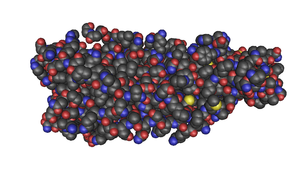
La leucocidine de Panton-Valentine est une toxine β-porogène produite par Staphylococcus aureus. Elle semblerait être un facteur de gravité des infections de la peau et des muqueuses et impliquée dans des affections telles que les abcès cutanés ou les fasciites nécrosantes. Son rôle a été mis en évidence dans des infections ostéo-articulaires sévères et dans de graves pneumonies nécrosantes mortelles. La LPV crée des pores dans les membranes des cellules. Elle est produite à partir du matériel génétique d'un bactériophage.